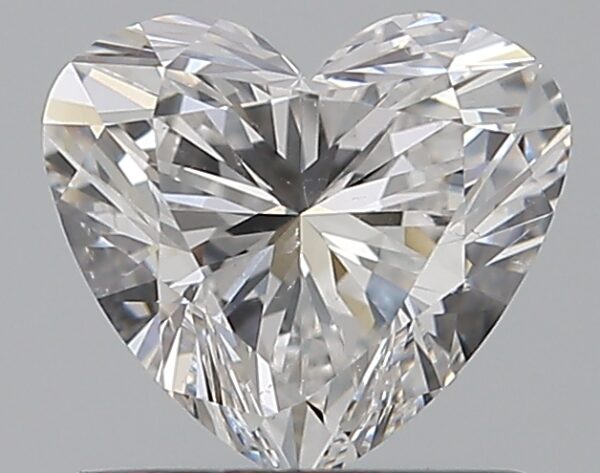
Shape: heart
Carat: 0.76
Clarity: SI2
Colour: D
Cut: EX
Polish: EX
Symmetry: VG
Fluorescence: ST
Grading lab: GIA
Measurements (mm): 5.71 x 6.39 x 3.58